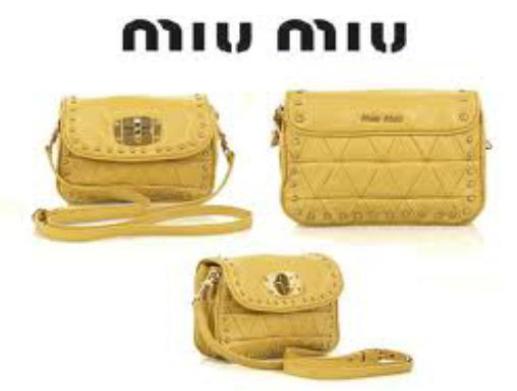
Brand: miu miu
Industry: Clothes